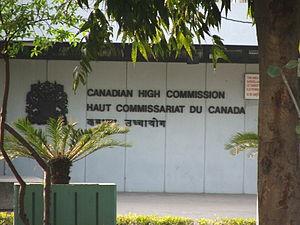
Haut Commissariat du Canada, New Delhi - 7/8 Shantipath, Chanakyapuri New Delhi 110 021, Inde हिन्दी: कनाडा उच्चायोग - नई दिल्ली
Voici les représentations diplomatiques du Canada à l'étranger: